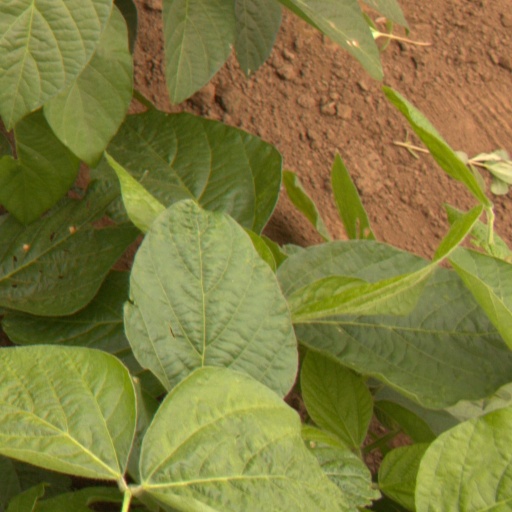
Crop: soybean